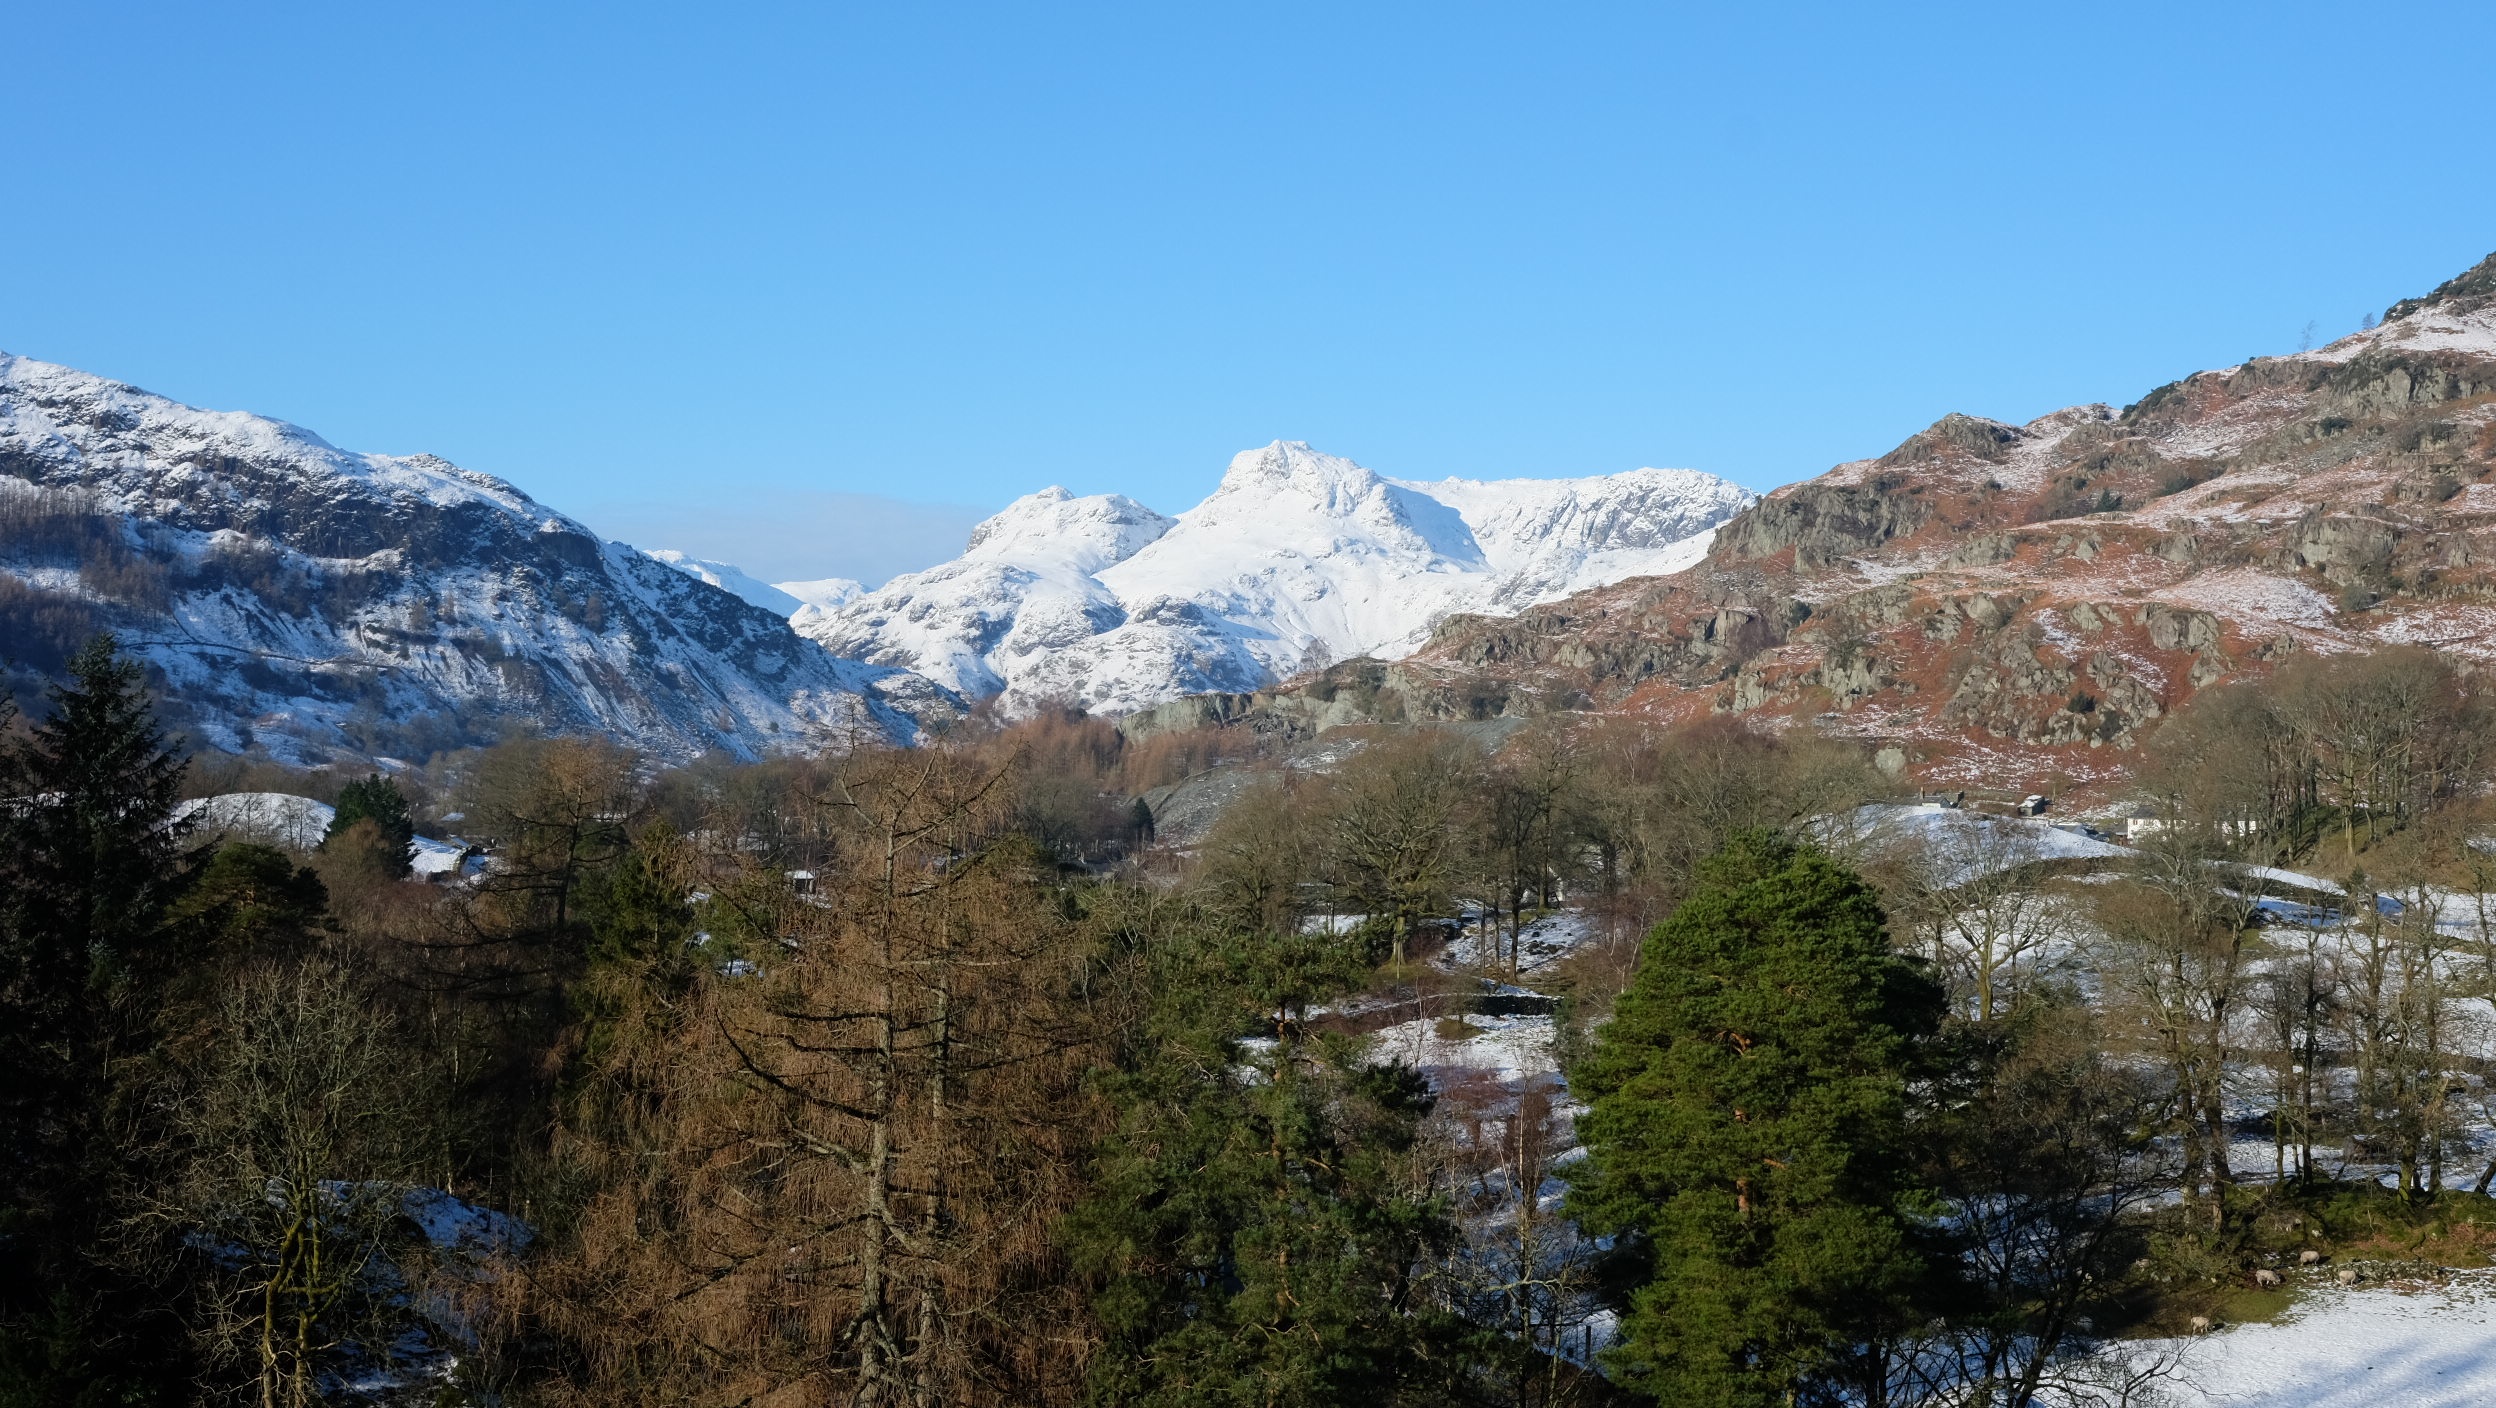
wilderness, walking, mountain, snow, winter, hiking, trail, adventure, valley, mountain range, ridge, alps, backpacking, plateau, landform, mountain pass, geographical feature, mountainous landforms